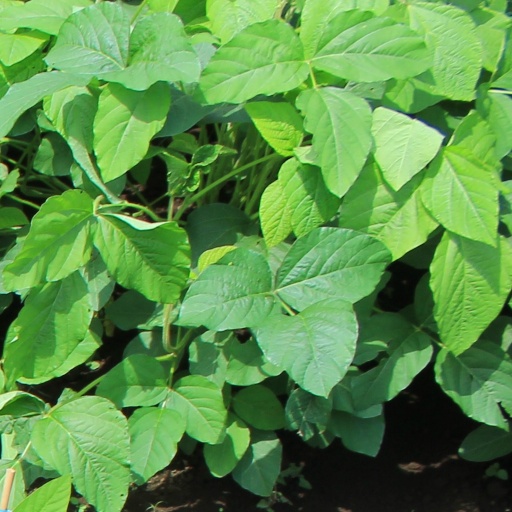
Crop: soybean